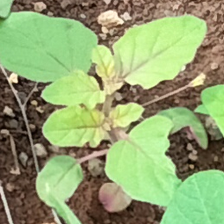
Weed species: Punarnava _(Boerhaavia diffusa)